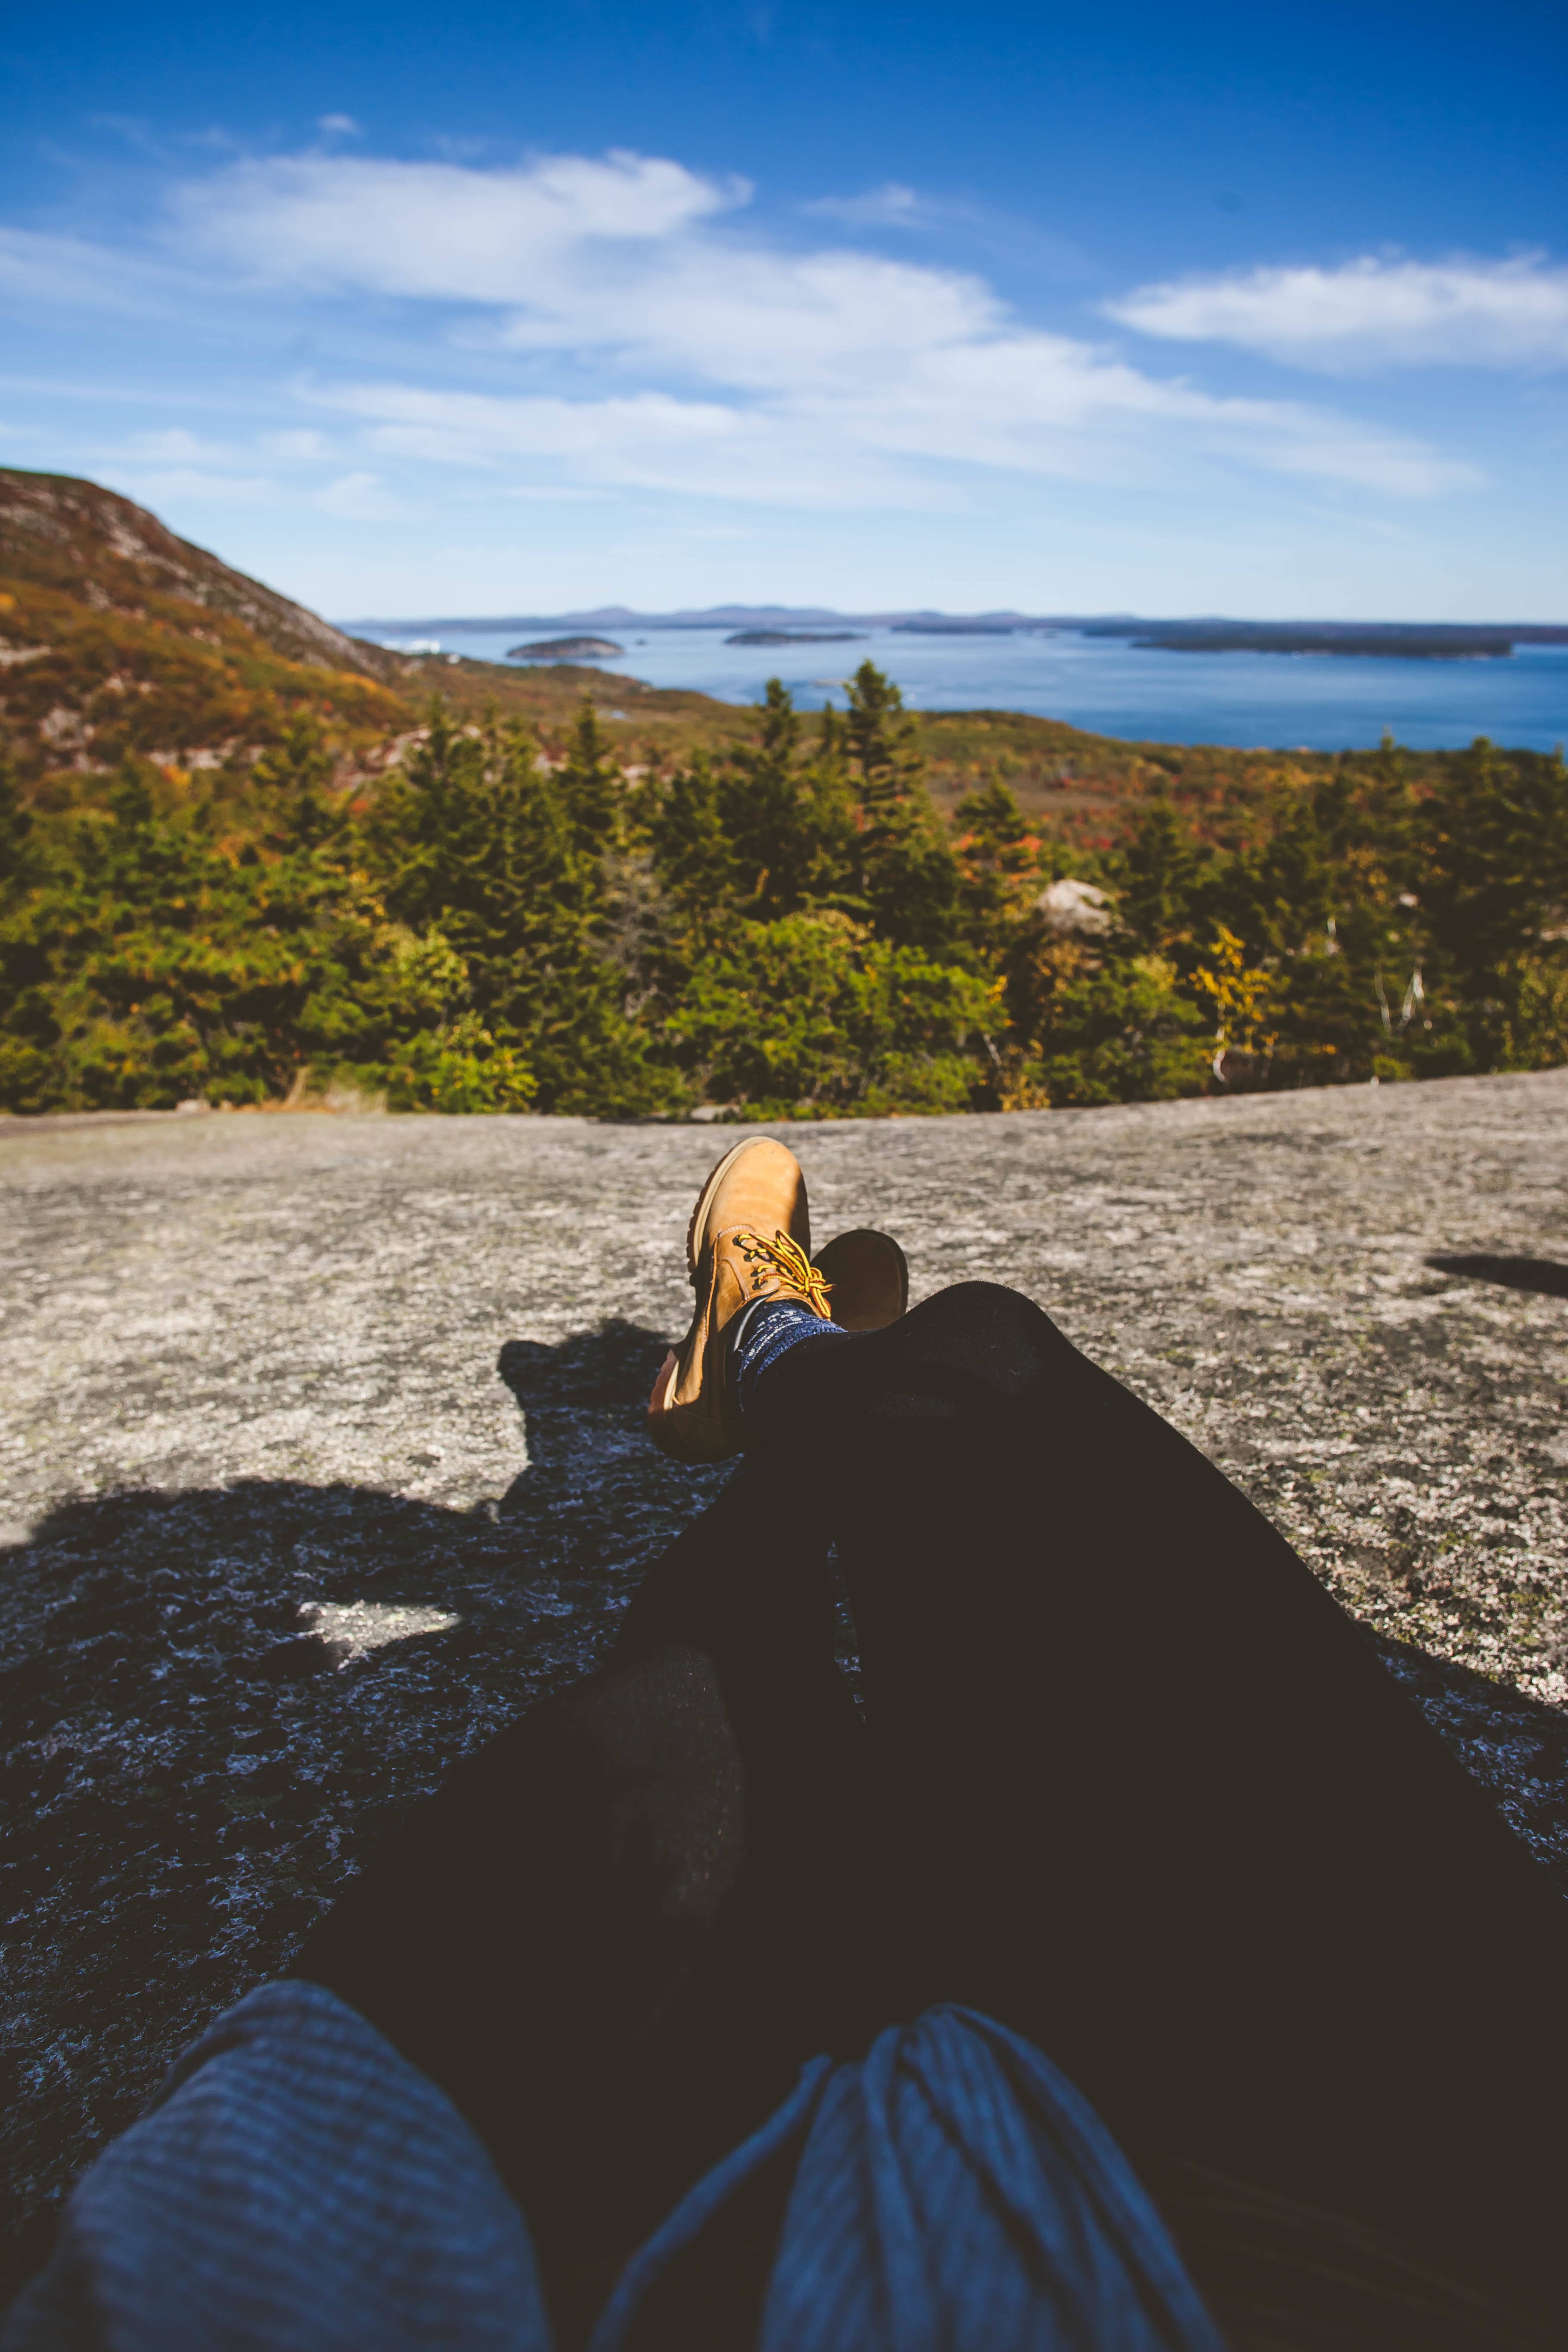
sea, coast, water, rock, ocean, mountain, shore, lake, river, vacation, reflection, vehicle, sitting, bay, body of water, legs, boots, loch